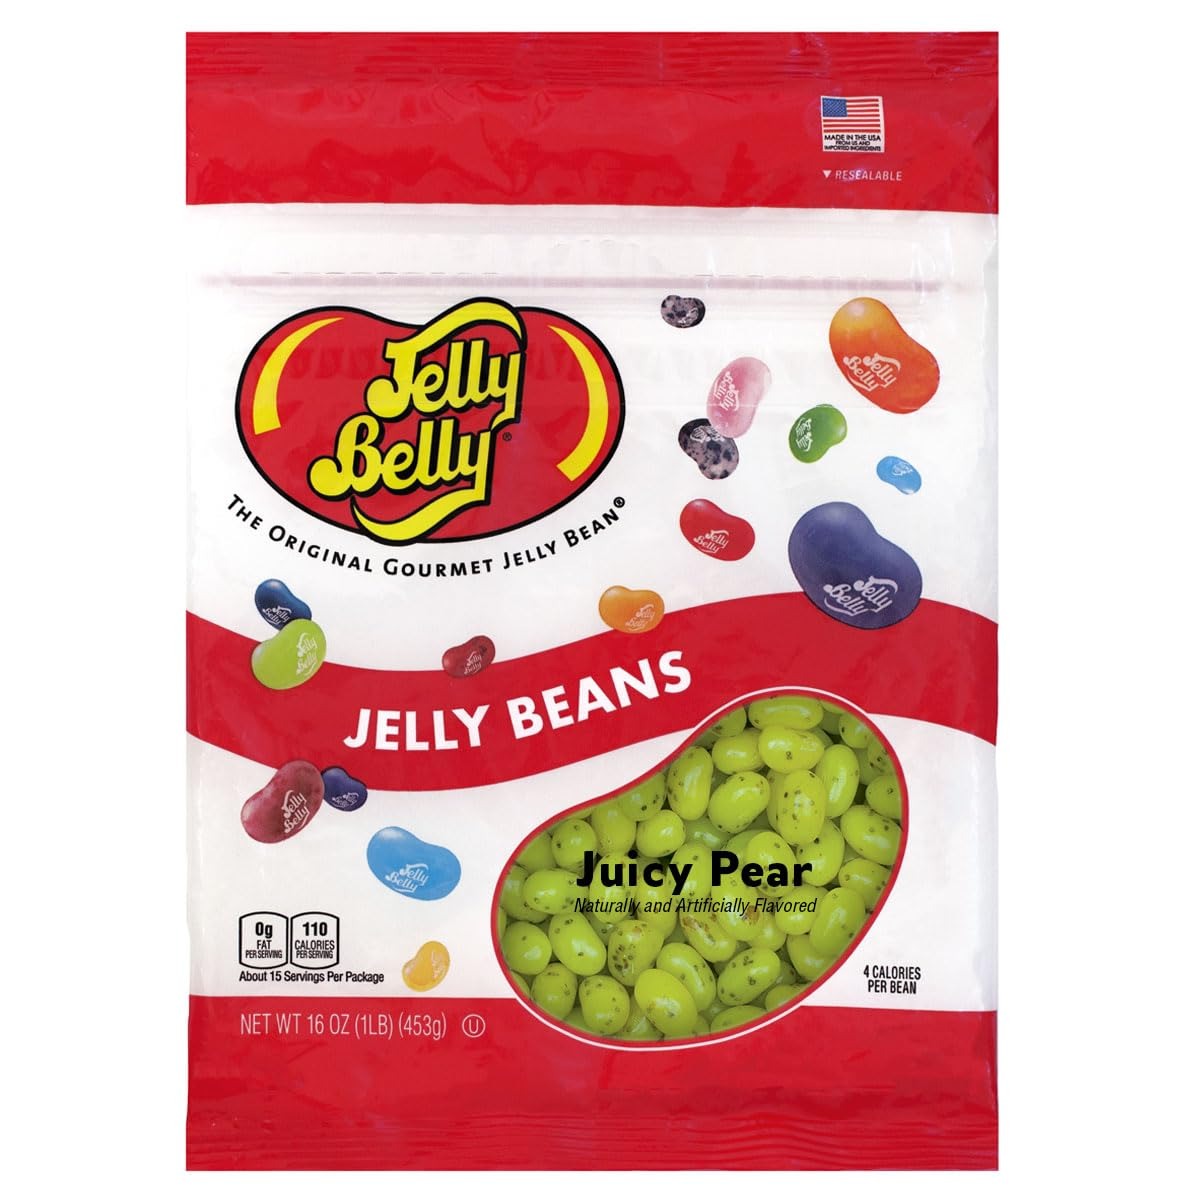
Item Name: Jelly Belly Juicy Pear jelly beans - 1 Pound (16 Ounces) Resealable Bag - Genuine, Official, Straight from the Source
Bullet Point 1: This is a one pound (16 oz) bag of fresh-from-the-factory Juicy Pear Jelly Bean goodness!
Bullet Point 2: Peanut-free, OU Kosher, Fat-free, Gluten-free and Dairy-free, with only four (4) calories per bean
Bullet Point 3: The bag is resealable for optimal freshness and longevity
Bullet Point 4: Have a question? Contact us first! We're always happy to help.
Product Description: Juicy Pear is one of our top flavors, and with good reason! We flavor our jelly beans with real fruit juice whenever possible, so you're always getting real-to-life flavors with the quality that Jelly Belly is known for. Our Juicy Pear jelly bean is dressed up just like the real thing; with a green spotted outside and white interior. All Jelly Belly jelly beans are OU Kosher, gluten free, peanut free, dairy free, fat free, and vegetarian friendly. Sold in a 16 oz re-sealable bag for freshness. Our beans have a 24-month shelf life. Approximately 400 beans per pound. Sold by weight, not volume. At Jelly Belly, your satisfaction is our greatest concern. Jelly Belly candies are made with the finest ingredients, using natural ingredients whenever possible. Your candy should reach you with the highest level of freshness and flavor, in packaging that is in excellent condition. If this is not the case, please save any uneaten candy and its packaging, then contact us with your order number to speak with a Jelly Belly representative. Thank you for choosing Jelly Belly!
Value: 16.0
Unit: Ounce

Price: 13.99